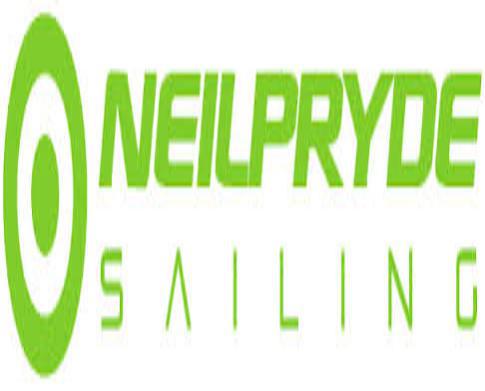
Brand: neil pryde-1
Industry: Sports